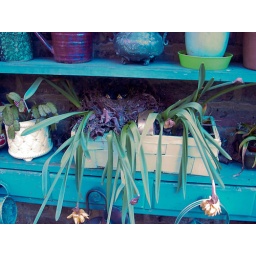
babies in nest built in little box on shelf